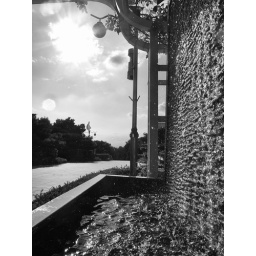
in the green field